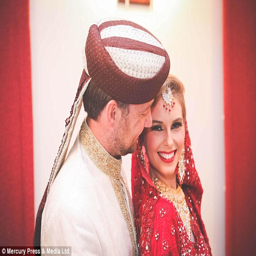
the lovebirds at their most recent ceremony